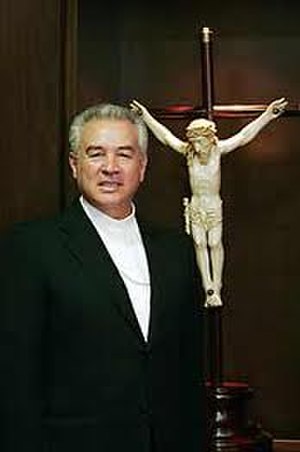
Francisco Robles Ortega
Francisco Robles Ortega er en af Den katolske kirkes kardinaler, og ærkebiskop af Monterrey i Mexico. Han blev ærkebiskop der i 2003.